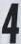
Number: 4